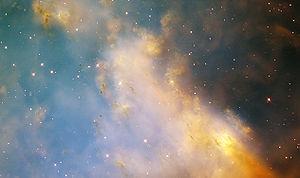
Les nœuds cométaires sont des objets observés à proximité de plusieurs nébuleuses planétaires, y compris la nébuleuse de l’Hélice, la nébuleuse de la Lyre, la nébuleuse de l'Haltère, la nébuleuse de l'Esquimau et la IC 4406. On suppose que ces objets sont des éléments courants de l’évolution des nébuleuses planétaires, mais cette hypothèse ne peut être confirmée que grâce aux exemples les plus approfondis. Ils sont dans l’ensemble plus grands que le Système solaire en termes de taille, avec des masses comparables à celle de la Terre. Un nœud représente le « revêtement ionisé d’un globule moléculaire poussiéreux et dense » qui forme un objet en forme de croissant, ionisé et illuminé par une étoile centrale, avec un rayon ou une queue à l’arrière. Le globule central est au moins 1 000 fois plus dense que le matériau environnant qui l’englobe. Son aspect est similaire à la queue d’une comète qui tourne le dos à son étoile. Cependant, les comètes sont des corps solides bien plus petits en termes de masse et de taille globale.